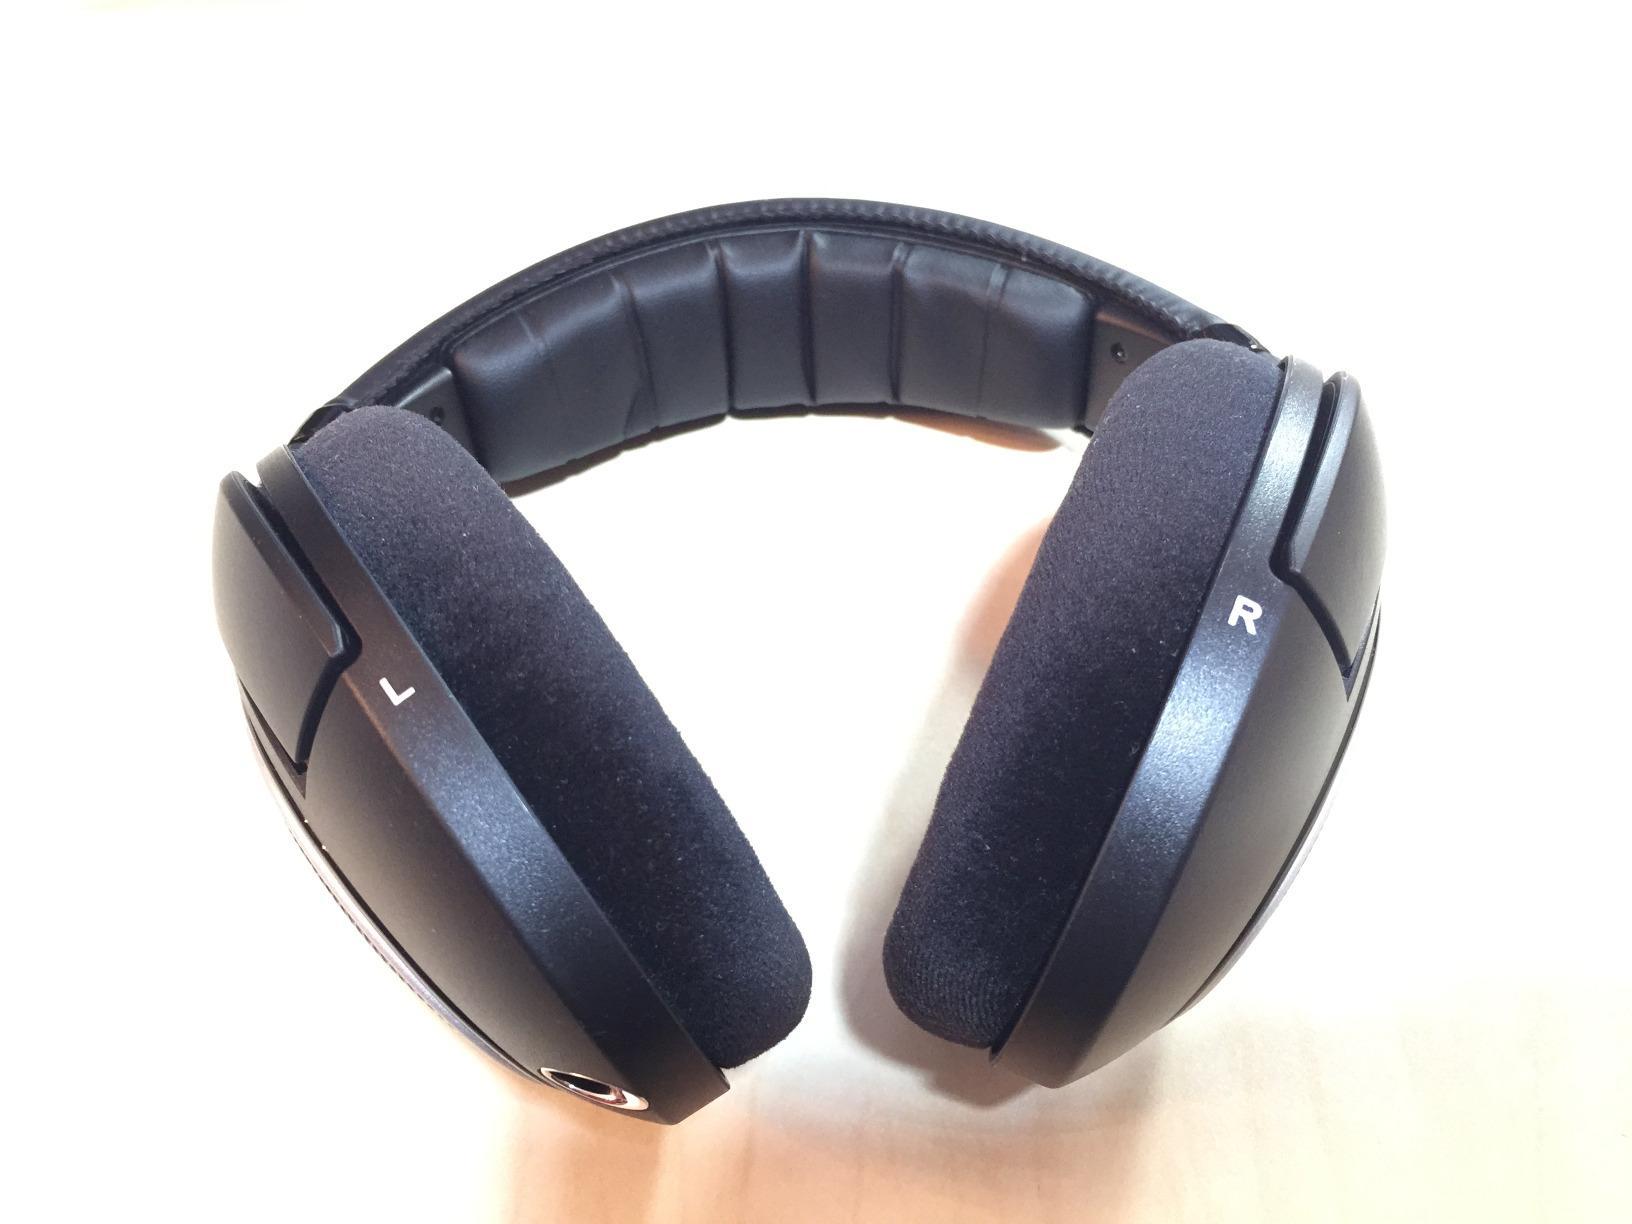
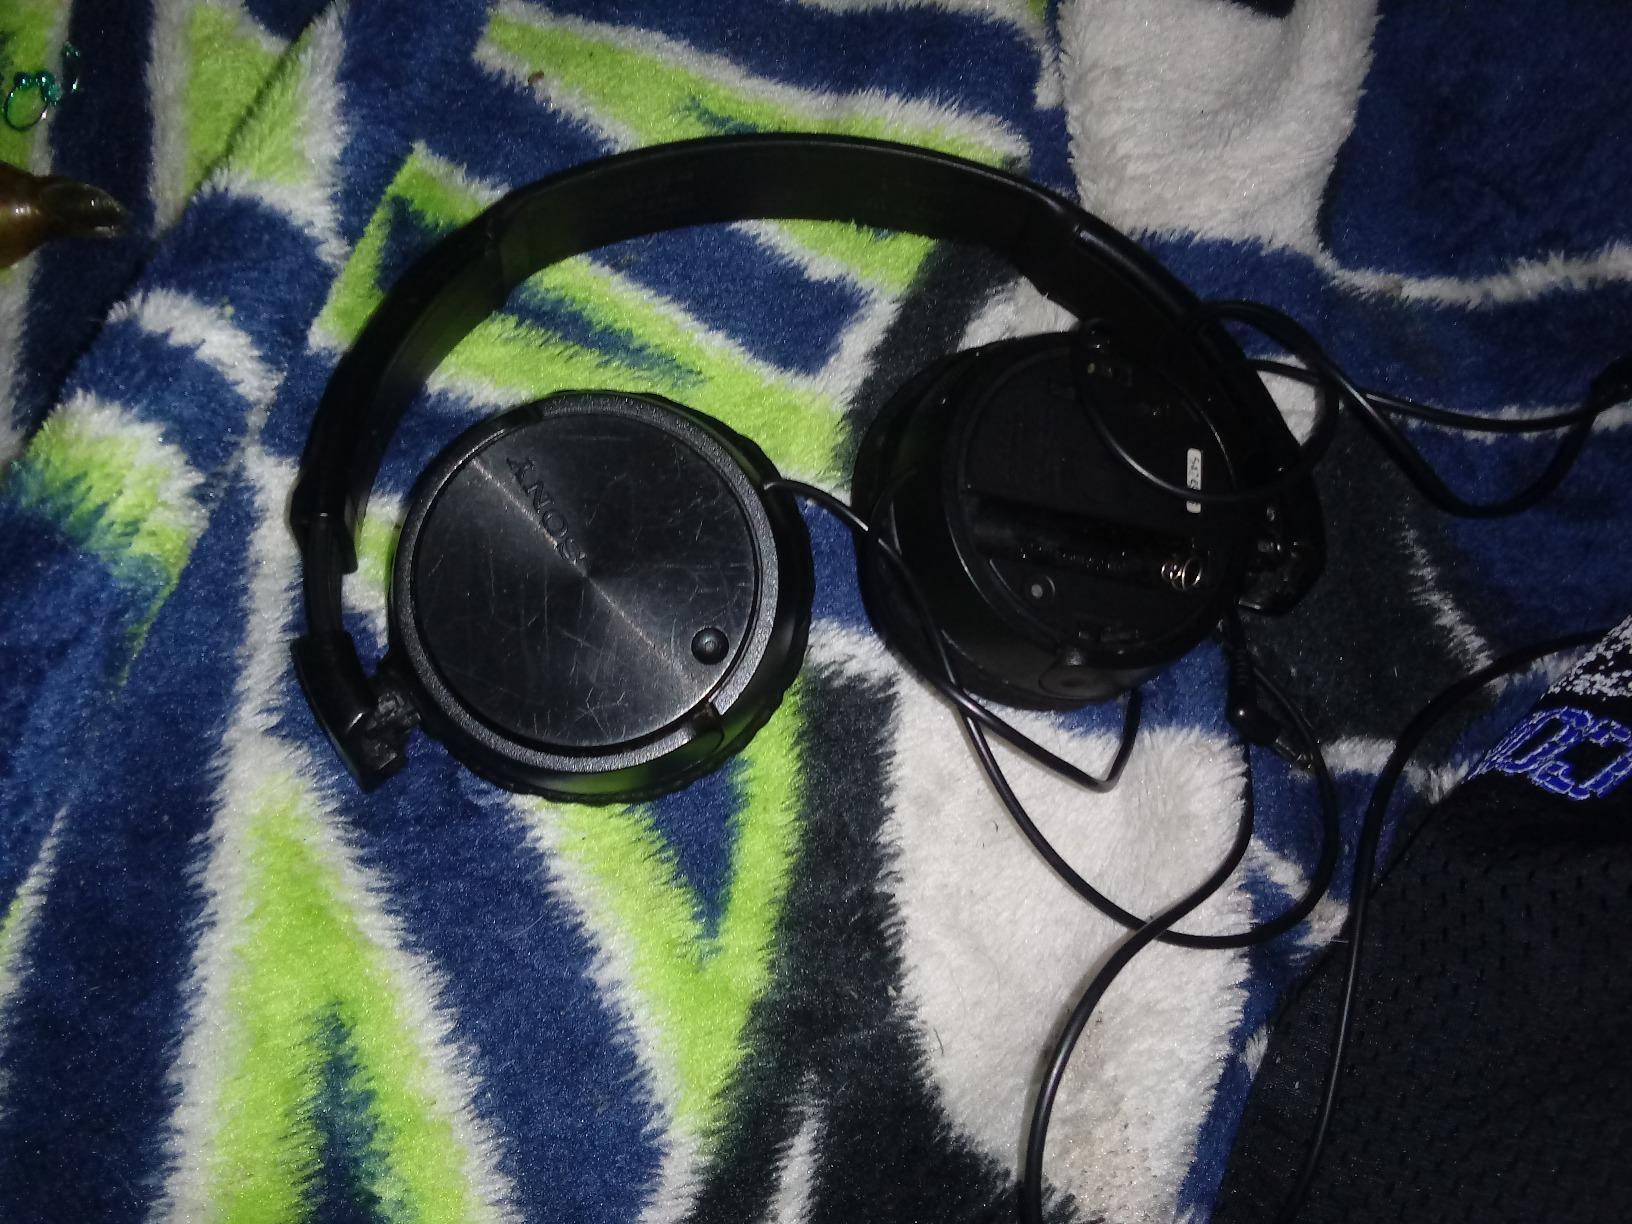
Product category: headphones
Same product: no